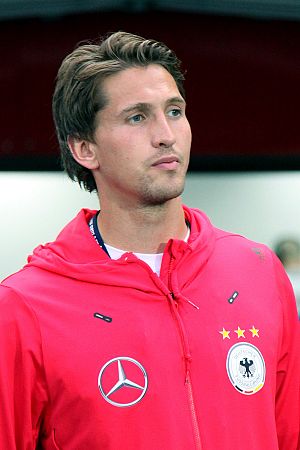
René Adler
René Adler er en tysk fodboldspiller, der spiller for Bundesliga-klubben Mainz 05. Han har tidligere spillet for Hamburger SV og Bayer Leverkusen. Han fik sin Bundesliga-debut for Bayer Leverkusen den 25. februar 2007 i en kamp mod Schalke 04.